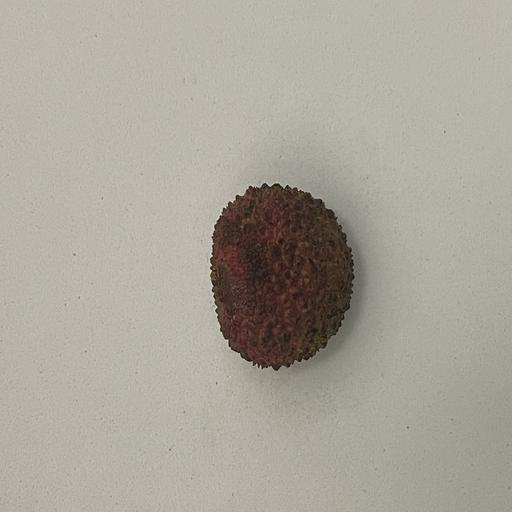
Crop type: Lichi